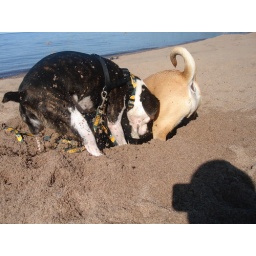
digging in the sand at lake superior